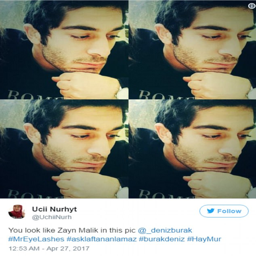
fans of person where quick to get in touch with the actor and let him know how much he looked like pop artist